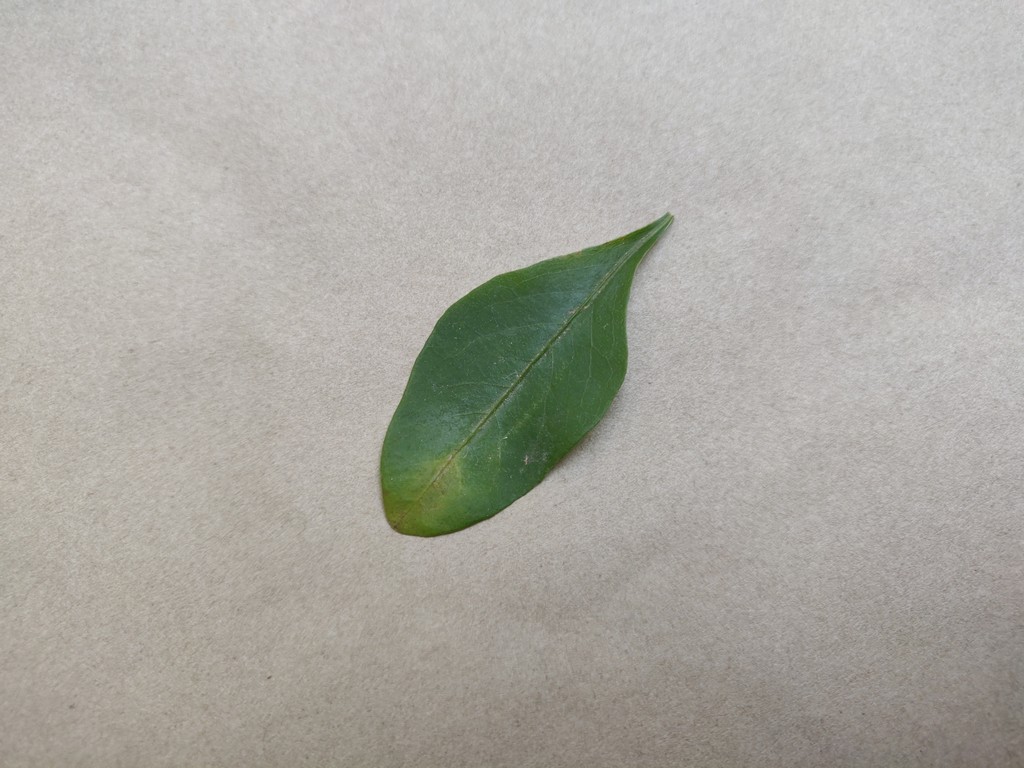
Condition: Unhealthy
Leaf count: single
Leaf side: front